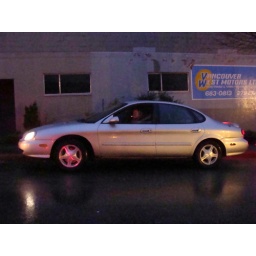
Vancouver car sitting in the rain at night